T. J. Ward

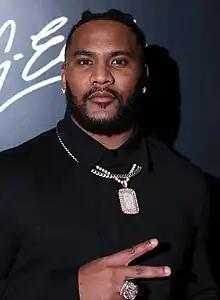
Ward in 2023

Terrell Ray "T. J." Ward Jr. (born December 12, 1986) is an American former professional football safety who played for eight seasons in the National Football League (NFL). He played college football for the Oregon Ducks, and was selected by the Cleveland Browns in the second round of the 2010 NFL draft. Ward also played for the Denver Broncos, with whom he won Super Bowl 50.